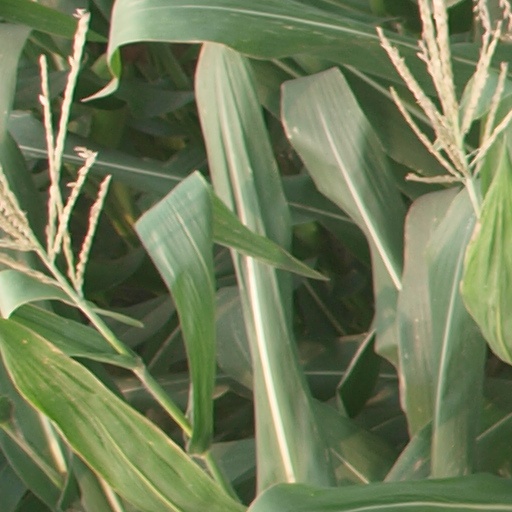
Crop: maize; corn